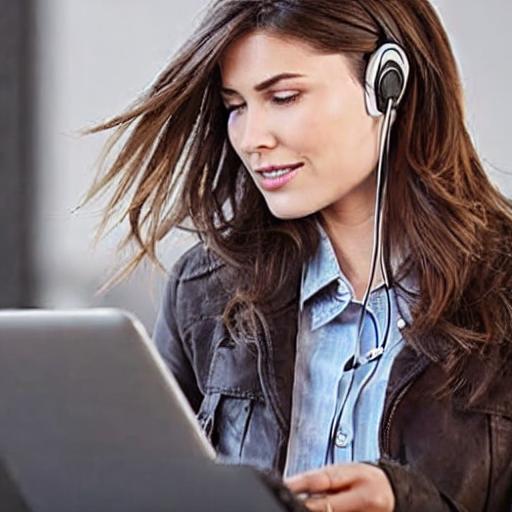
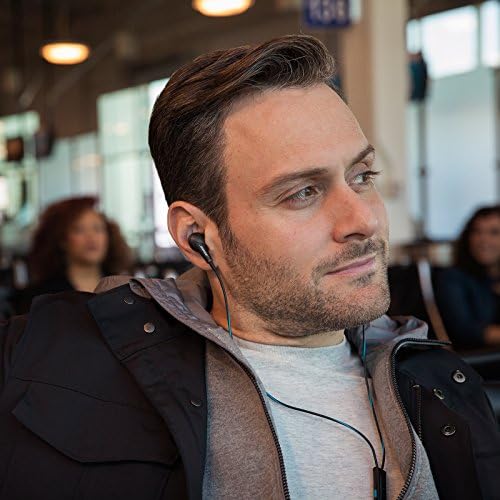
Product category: headphones
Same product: no